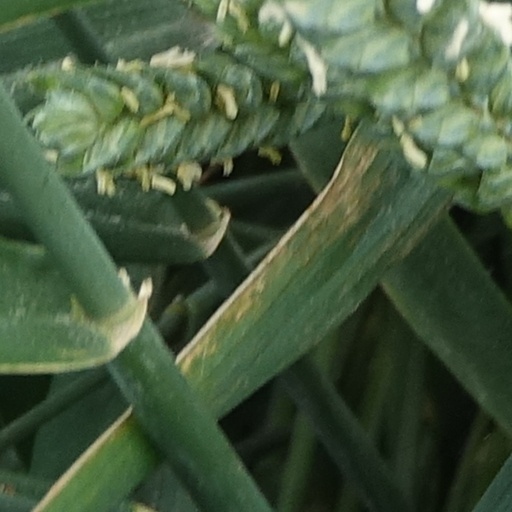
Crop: wheat